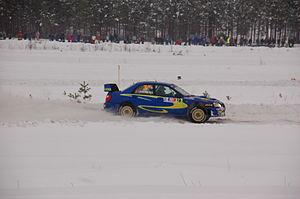
Le rallye de Norvège est un rallye automobile, qui se tient en février, comptant pour le championnat du monde des rallyes depuis 2007. Il s'agit d'une épreuve se disputant sur des chemins de terre recouverts de neige et de glace, similaire au rallye de Suède.